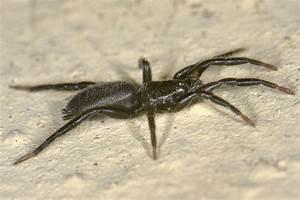
spider